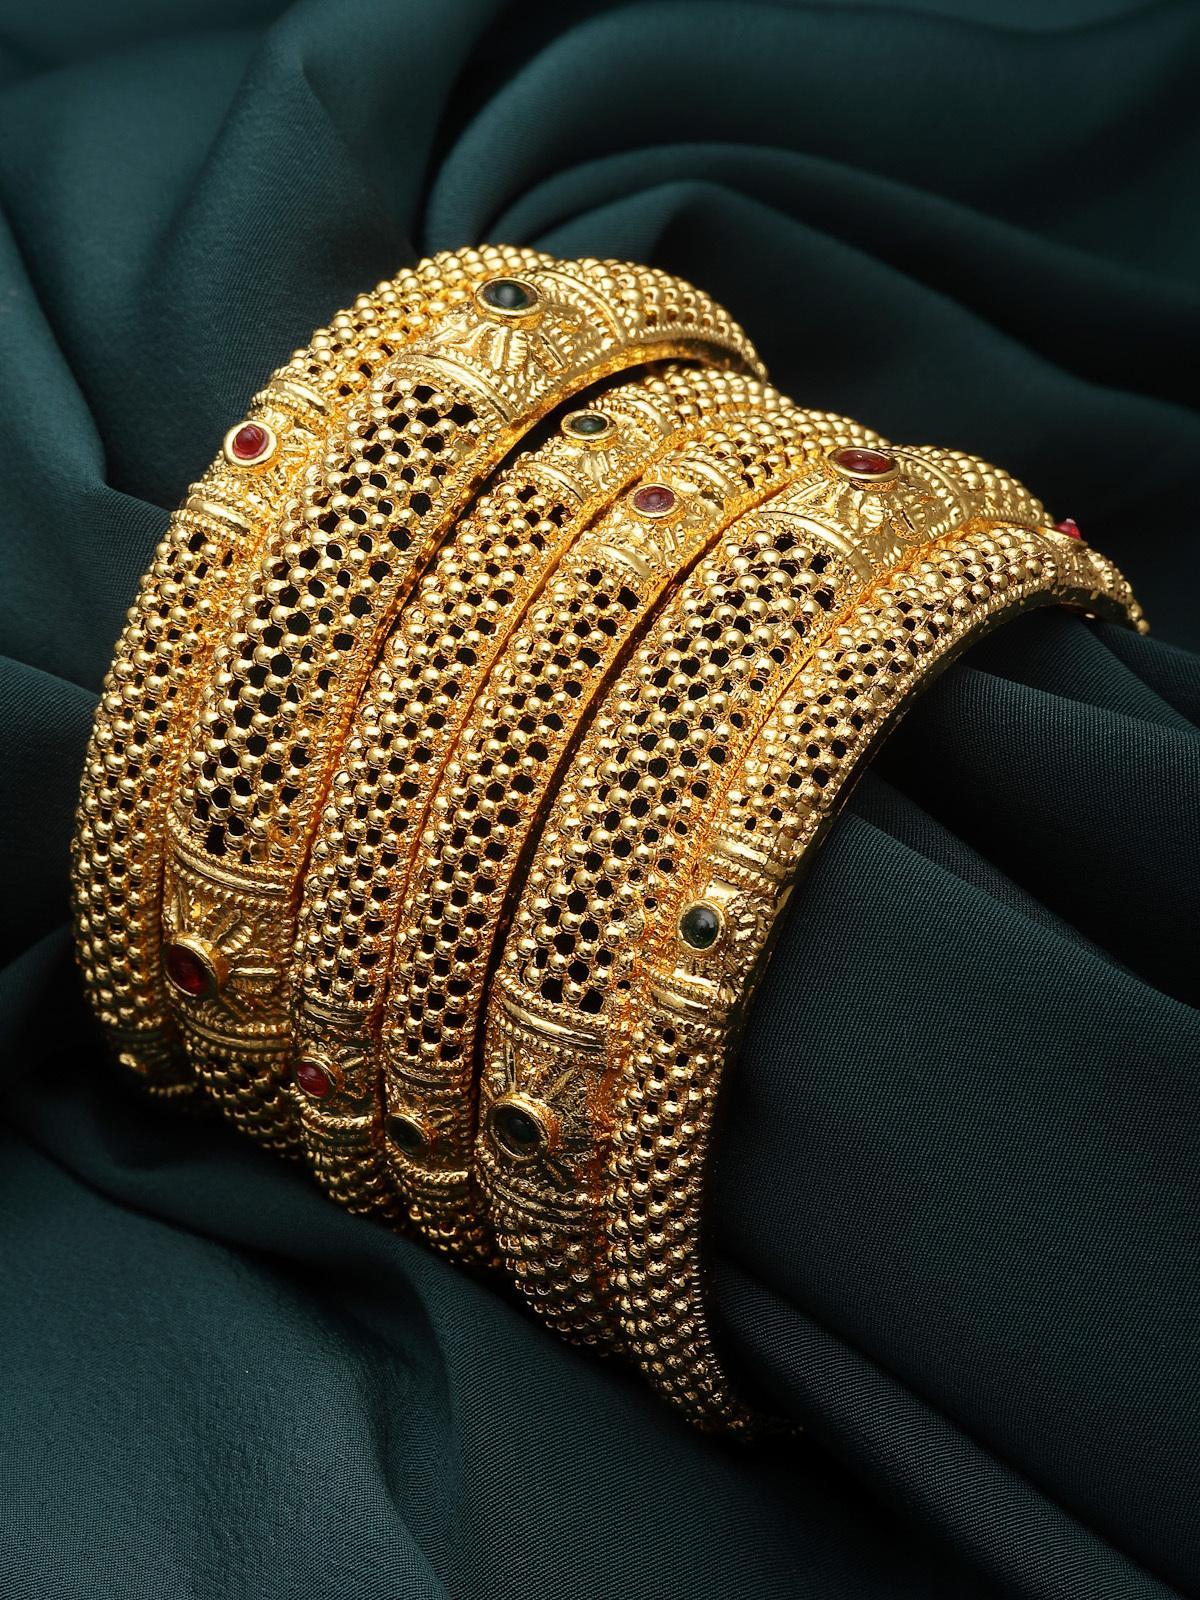
Sukkhi Indian Bridal Stylish Gold Plated Red And Green Bracelet Bangle Set Jewellery for Women & Girls | Set of 6 Latest Design | Birthday Anniversary Gift for Women|B105889_2.8
Type: Bracelets & Bangles
Brand: Sukkhi
Price: Rs. 372
 Drape yourself in elegance with the Sukkhi Indian Bridal Stylish Gold Plated Bracelet Bangle Set for Women & Girls. This set of six exudes bridal allure with its captivating blend of red and green, showcasing the latest design trends. The gold-plated finish adds an opulent touch to any ensemble. Sized at 2.4, 2.6 and 2.8, these bracelets make for a perfect birthday or anniversary gift, celebrating cultural richness and timeless beauty for the special women in your life with a set that's both bridal-inspired and versatile.Disclaimer:There may be slight variation in shade and colour due to photographic effects and monitor settings
Included: 6 Bangles